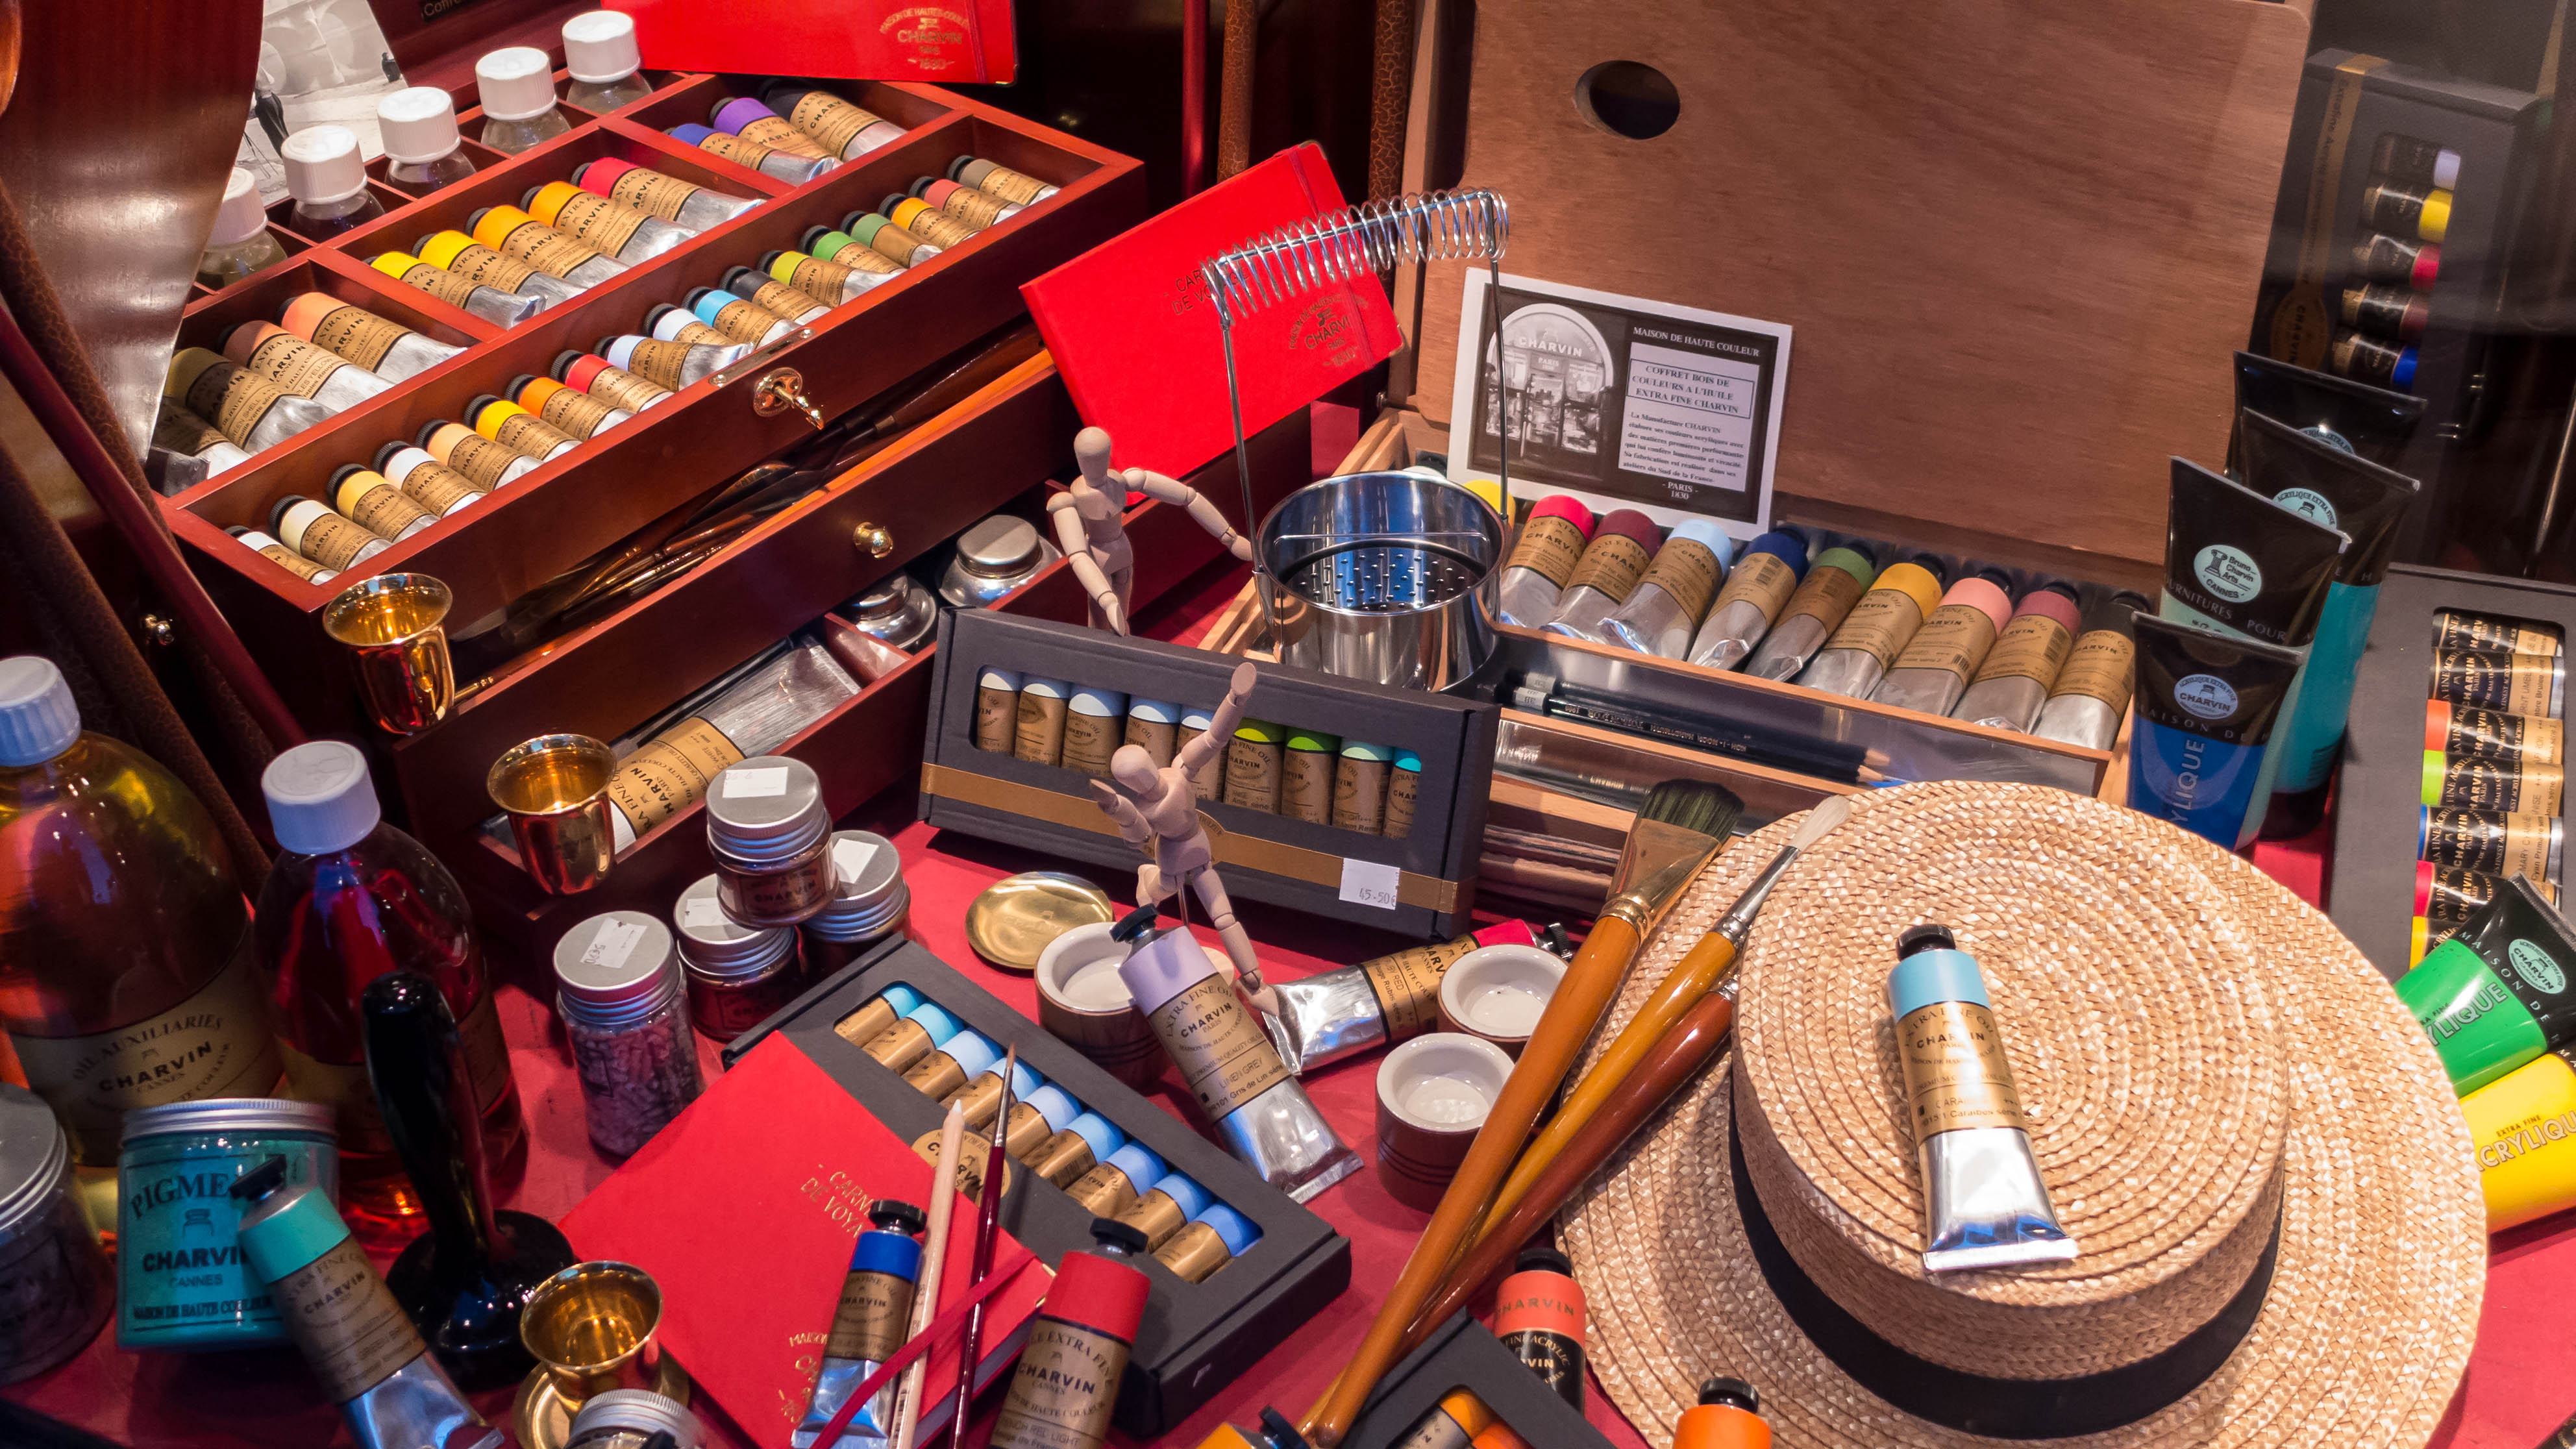
paris, brush, france, paint, hat, market, toy, places, art, 2013, palette, chalk, straw, lumix, panasonic, dmc, lx7, panasoniclumixdmclx7, ledefrance, supplies, charvin, games